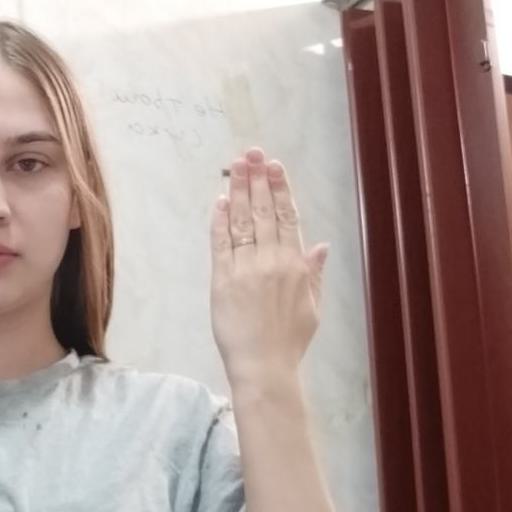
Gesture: stop_inverted